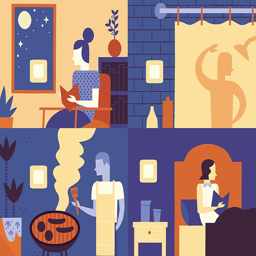
illustration to show how a new line of lights can be used throughout the home .